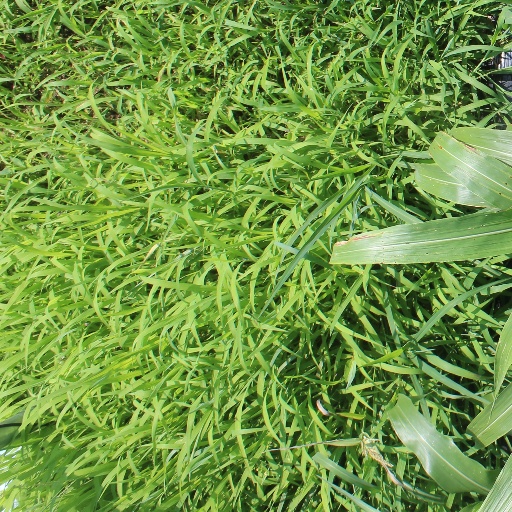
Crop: sorghum